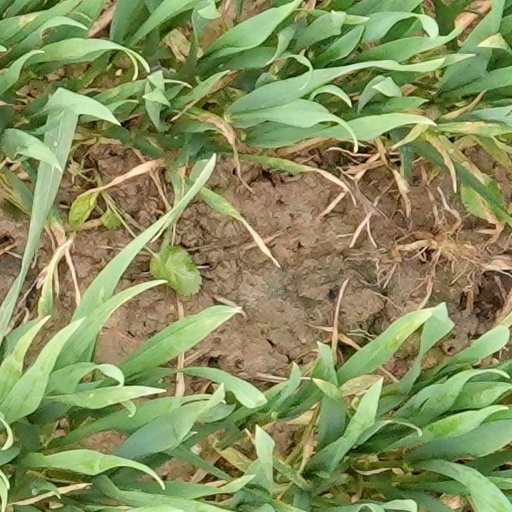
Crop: wheat